Charlie Gard case

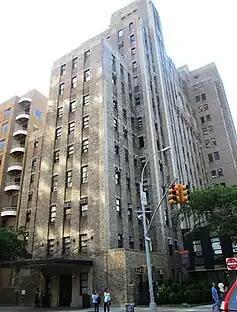
Neurological Institute of New York, Columbia University Medical Center

In December 2016, Michio Hirano, chief of the Division of Neuromuscular Disorders at Columbia University Medical Center, and an attending neurologist at New York–Presbyterian Hospital, who had worked on nucleoside therapy in collaboration with researchers in Italy, Spain and Central America, administering the therapy to 18 human patients, was contacted.